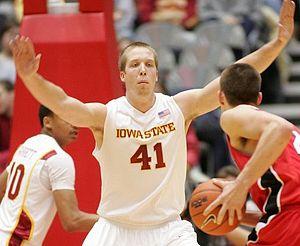
Justin Hamilton, né le 1ᵉʳ avril 1990, à Newport Beach, en Californie, est un joueur américain de basket-ball. Il évolue au poste de pivot.